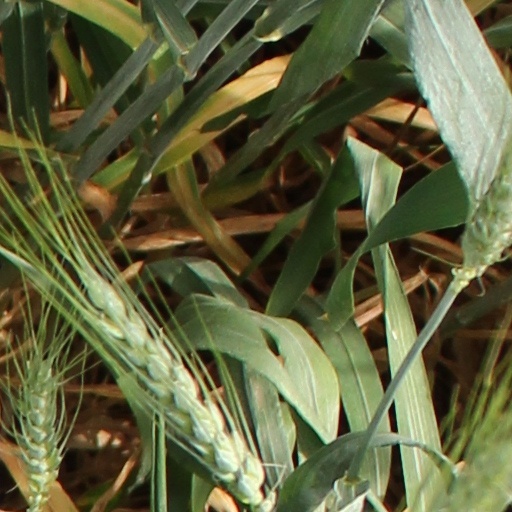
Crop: wheat